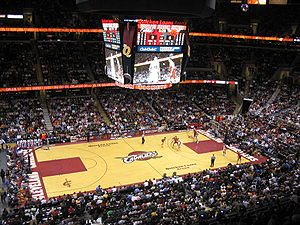
Rocket Mortgage FieldHouse
Rocket Mortgage FieldHouse
Rocket Mortgage FieldHouse er en sportsarena i Cleveland i Ohio, USA, der er hjemmebane for NBA-holdet Cleveland Cavaliers. Arenaen har plads til 20.562 tilskuere, og blev indviet den 27. april 1992.